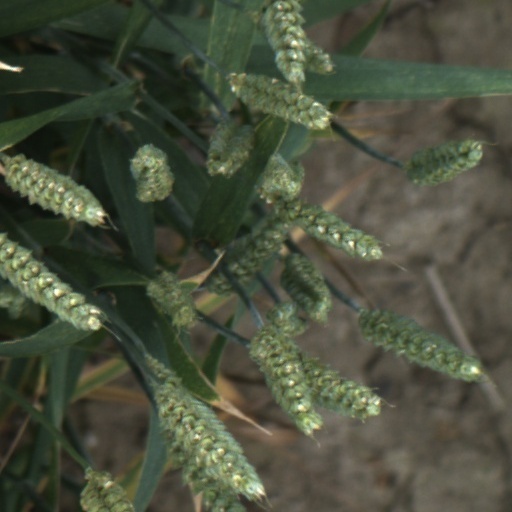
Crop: wheat